Colburn, North Yorkshire

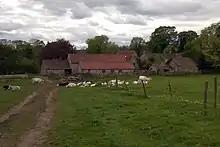
Colburn Hall

In 1870-72 John Marius Wilson's Imperial Gazetteer of England and Wales described Colburn as:"a township in Catterick parish, N. R. Yorkshire; on the river Swale, 2½ miles SE by E of Richmond. Acres, 1, 318. Real property, £1, 736. Pop., 142. Houses, 26."In 2018, the Broadway shopping precinct, Colburn Business Park, as well as neighbouring Brough with St Giles, attracted attention in regional press by being put under a public spaces protection order by North Yorkshire Police, due to over 200 reports of anti-social behaviour involving young people.